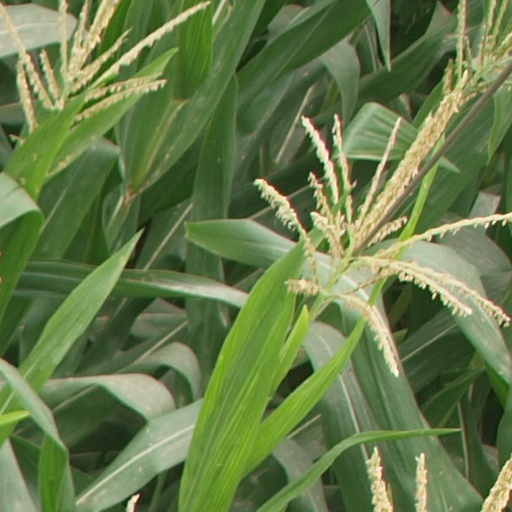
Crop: maize; corn